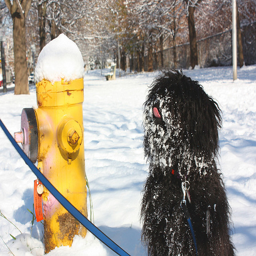
A snow covered dog on a leash outside
A shaggy black dog is shown sitting next to a fire hydrant.
A furry black dog licks is lips in the snow next to a yellow fire hydrant.
black furry dog sitting in front of yellow fire plug
A shaggy black dog on a leash sitting next to a yellow fire hydrant.